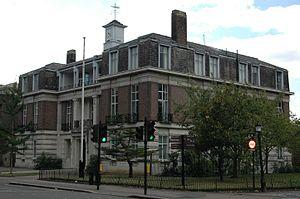
La société zoologique de Londres est une société savante de zoologie fondée en avril 1826 par Sir Thomas Stamford Raffles et par d’autres naturalistes renommés comme Lord Auckland, Sir Humphry Davy, Joseph Sabine, Nicholas Aylward Vigors. Le but de la société est d’étudier les animaux de façon comparative.